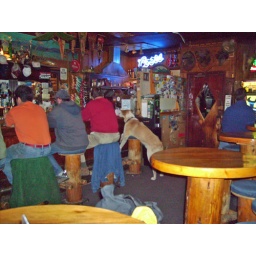
Large dog at bar in Grand Lake